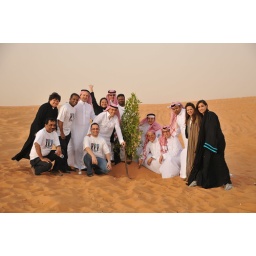
Employees at Four Seasons Hotel Riyadh plant a tree in the Thumama Desert.